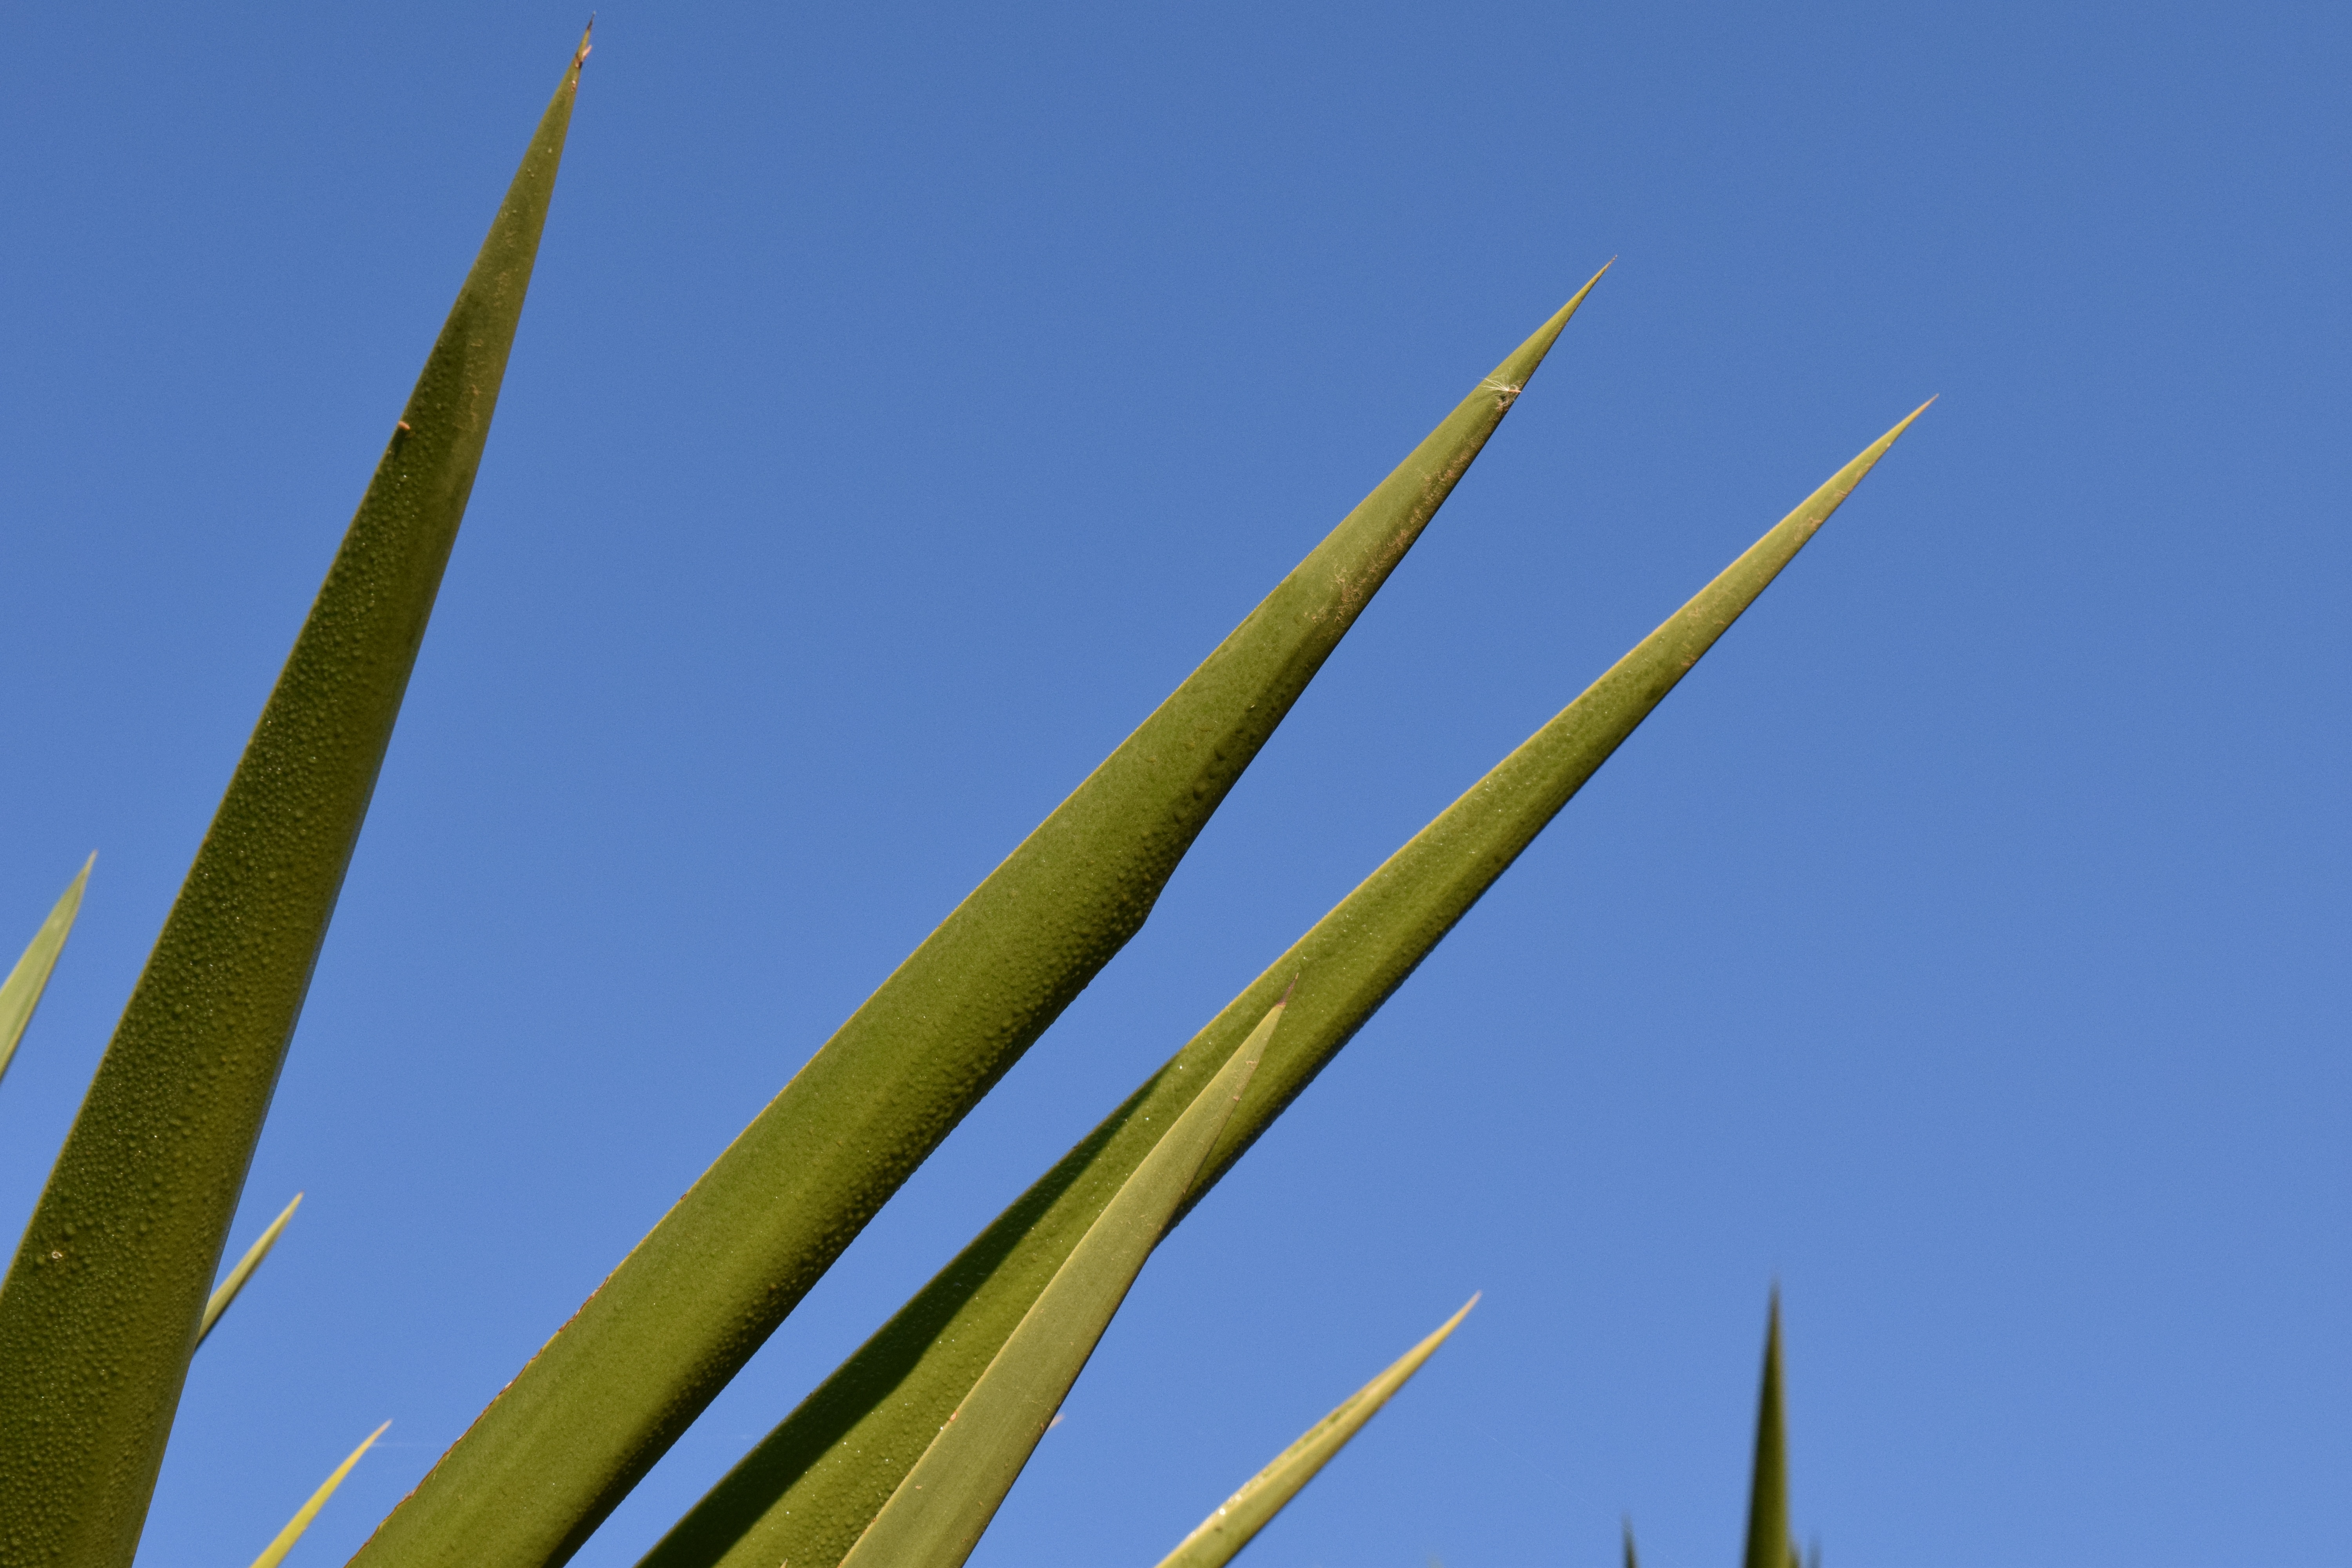
nature, grass, horizon, prickly, plant, sky, field, leaf, flower, wind, line, green, palm, blue, close, sword, holly, periwinkle, spur, ornamental plant, grass family, atmosphere of earth